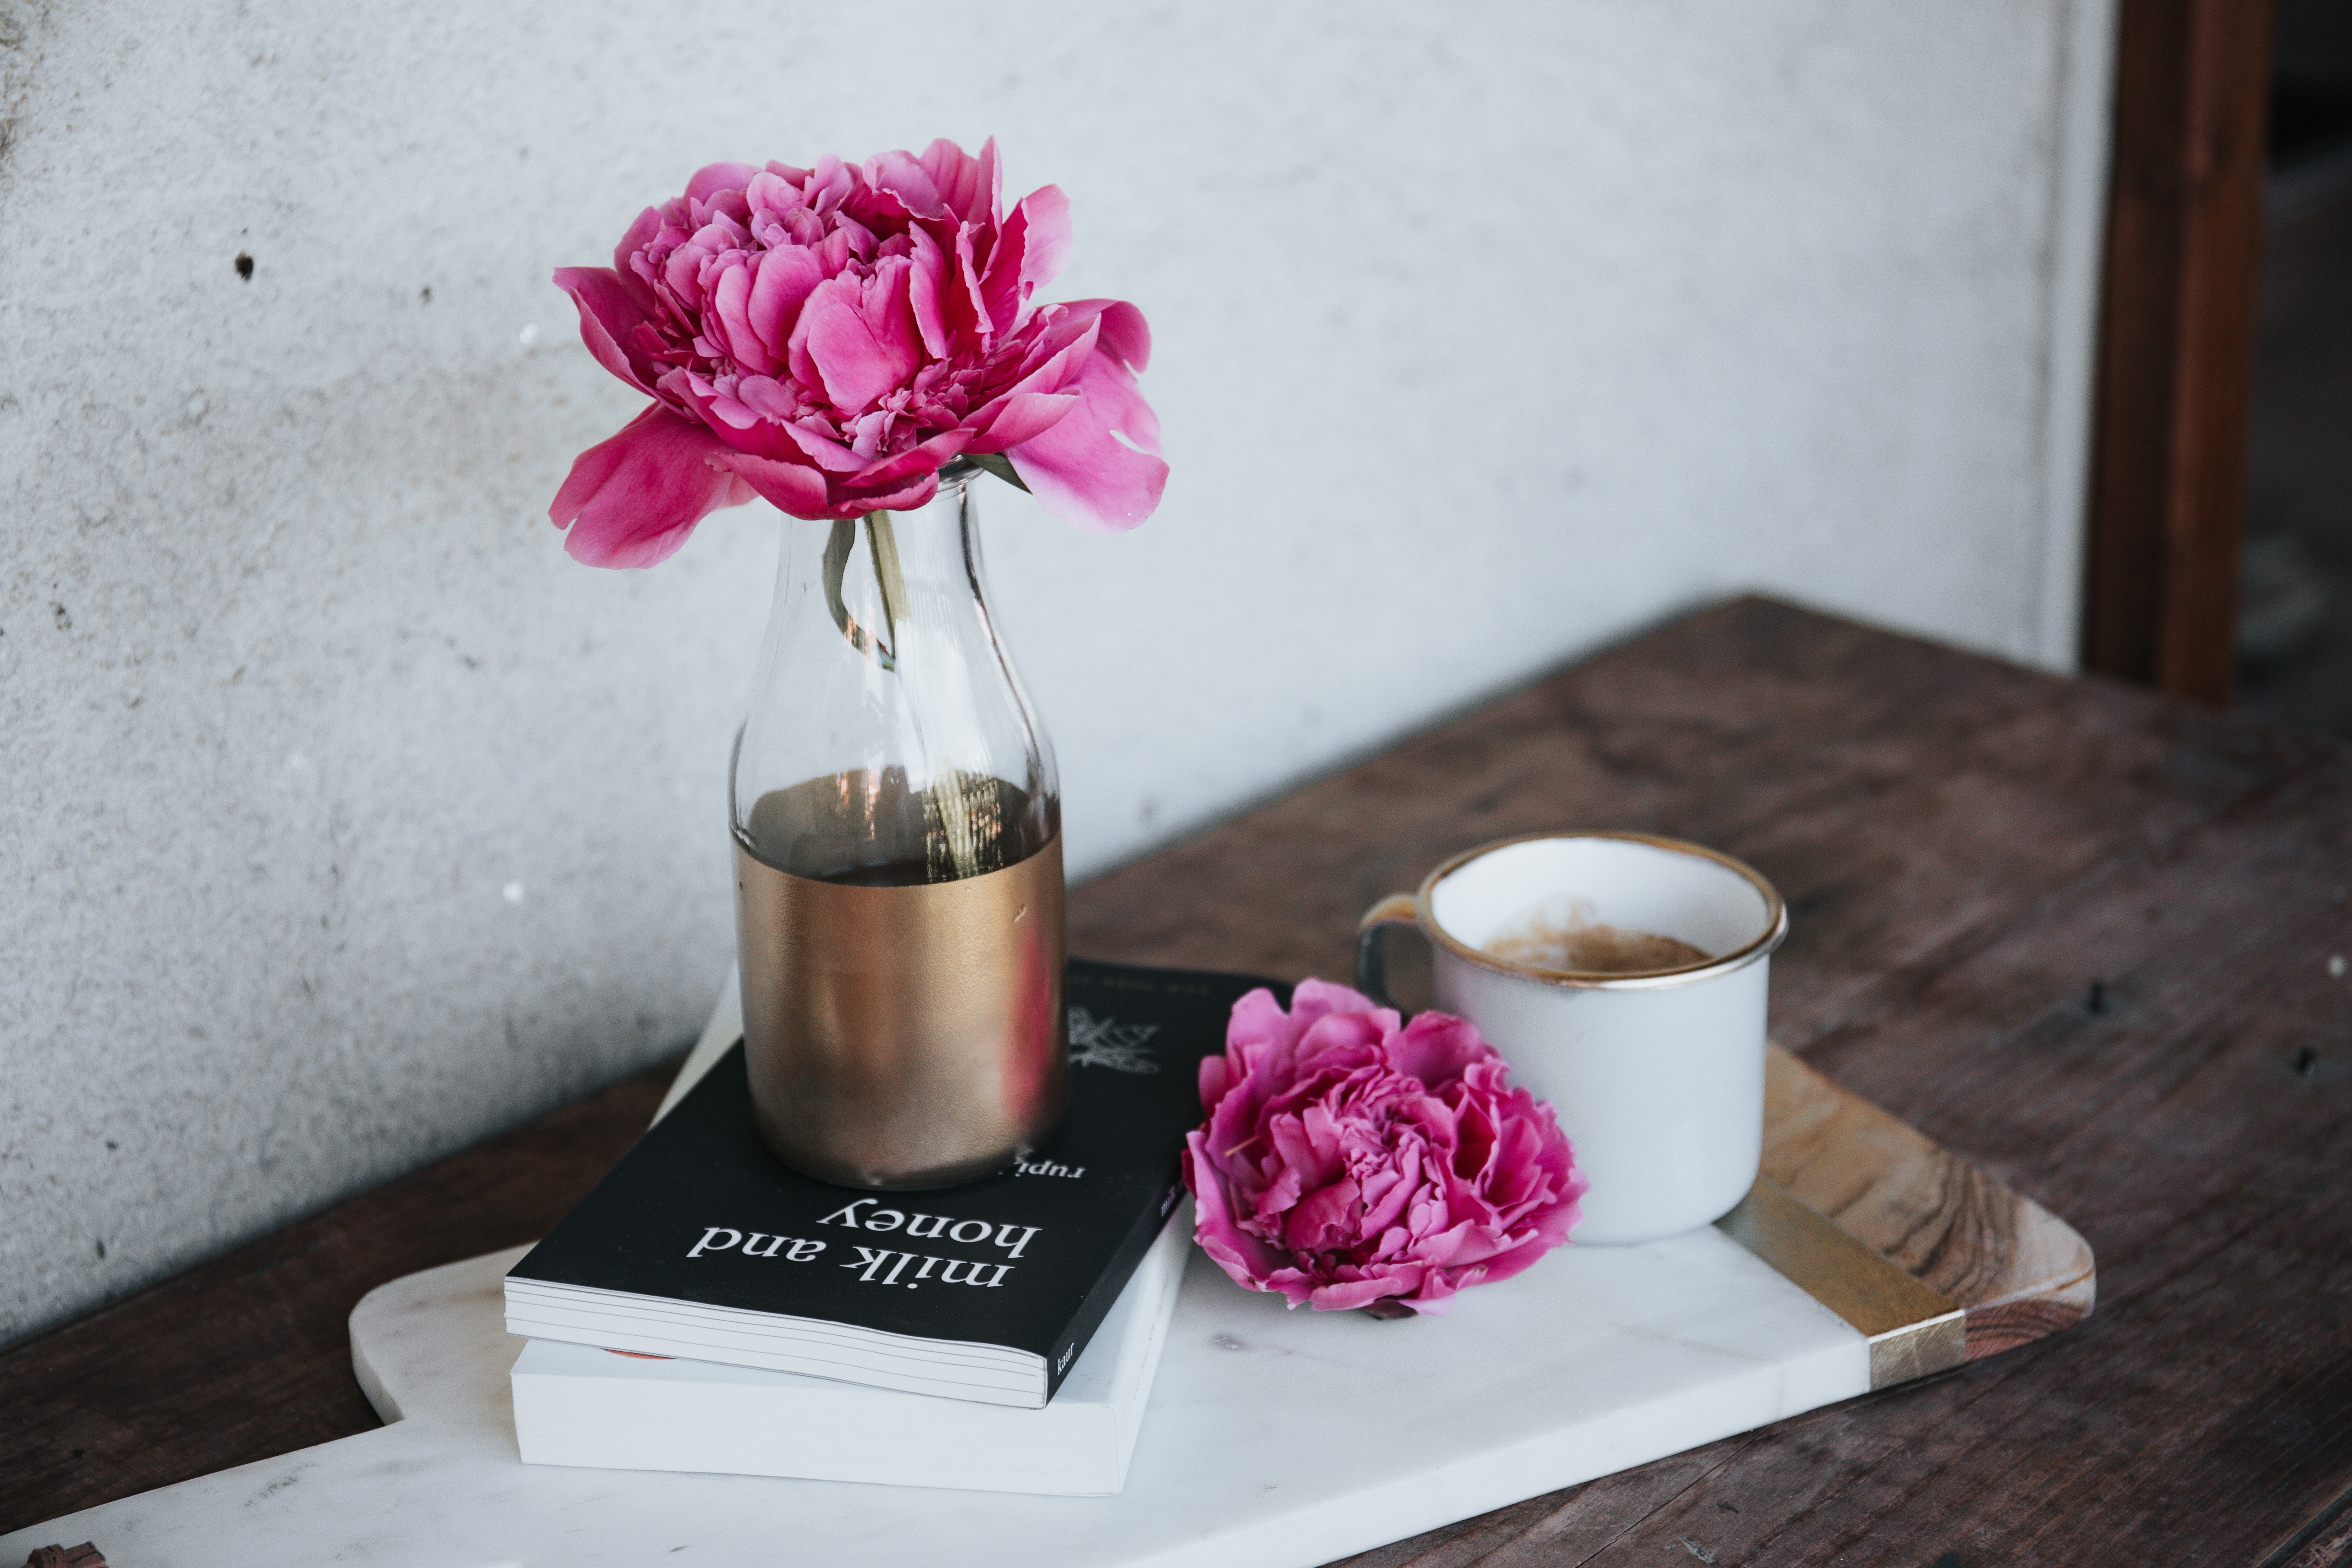
plant, white, flower, petal, spring, pink, lighting, centrepiece